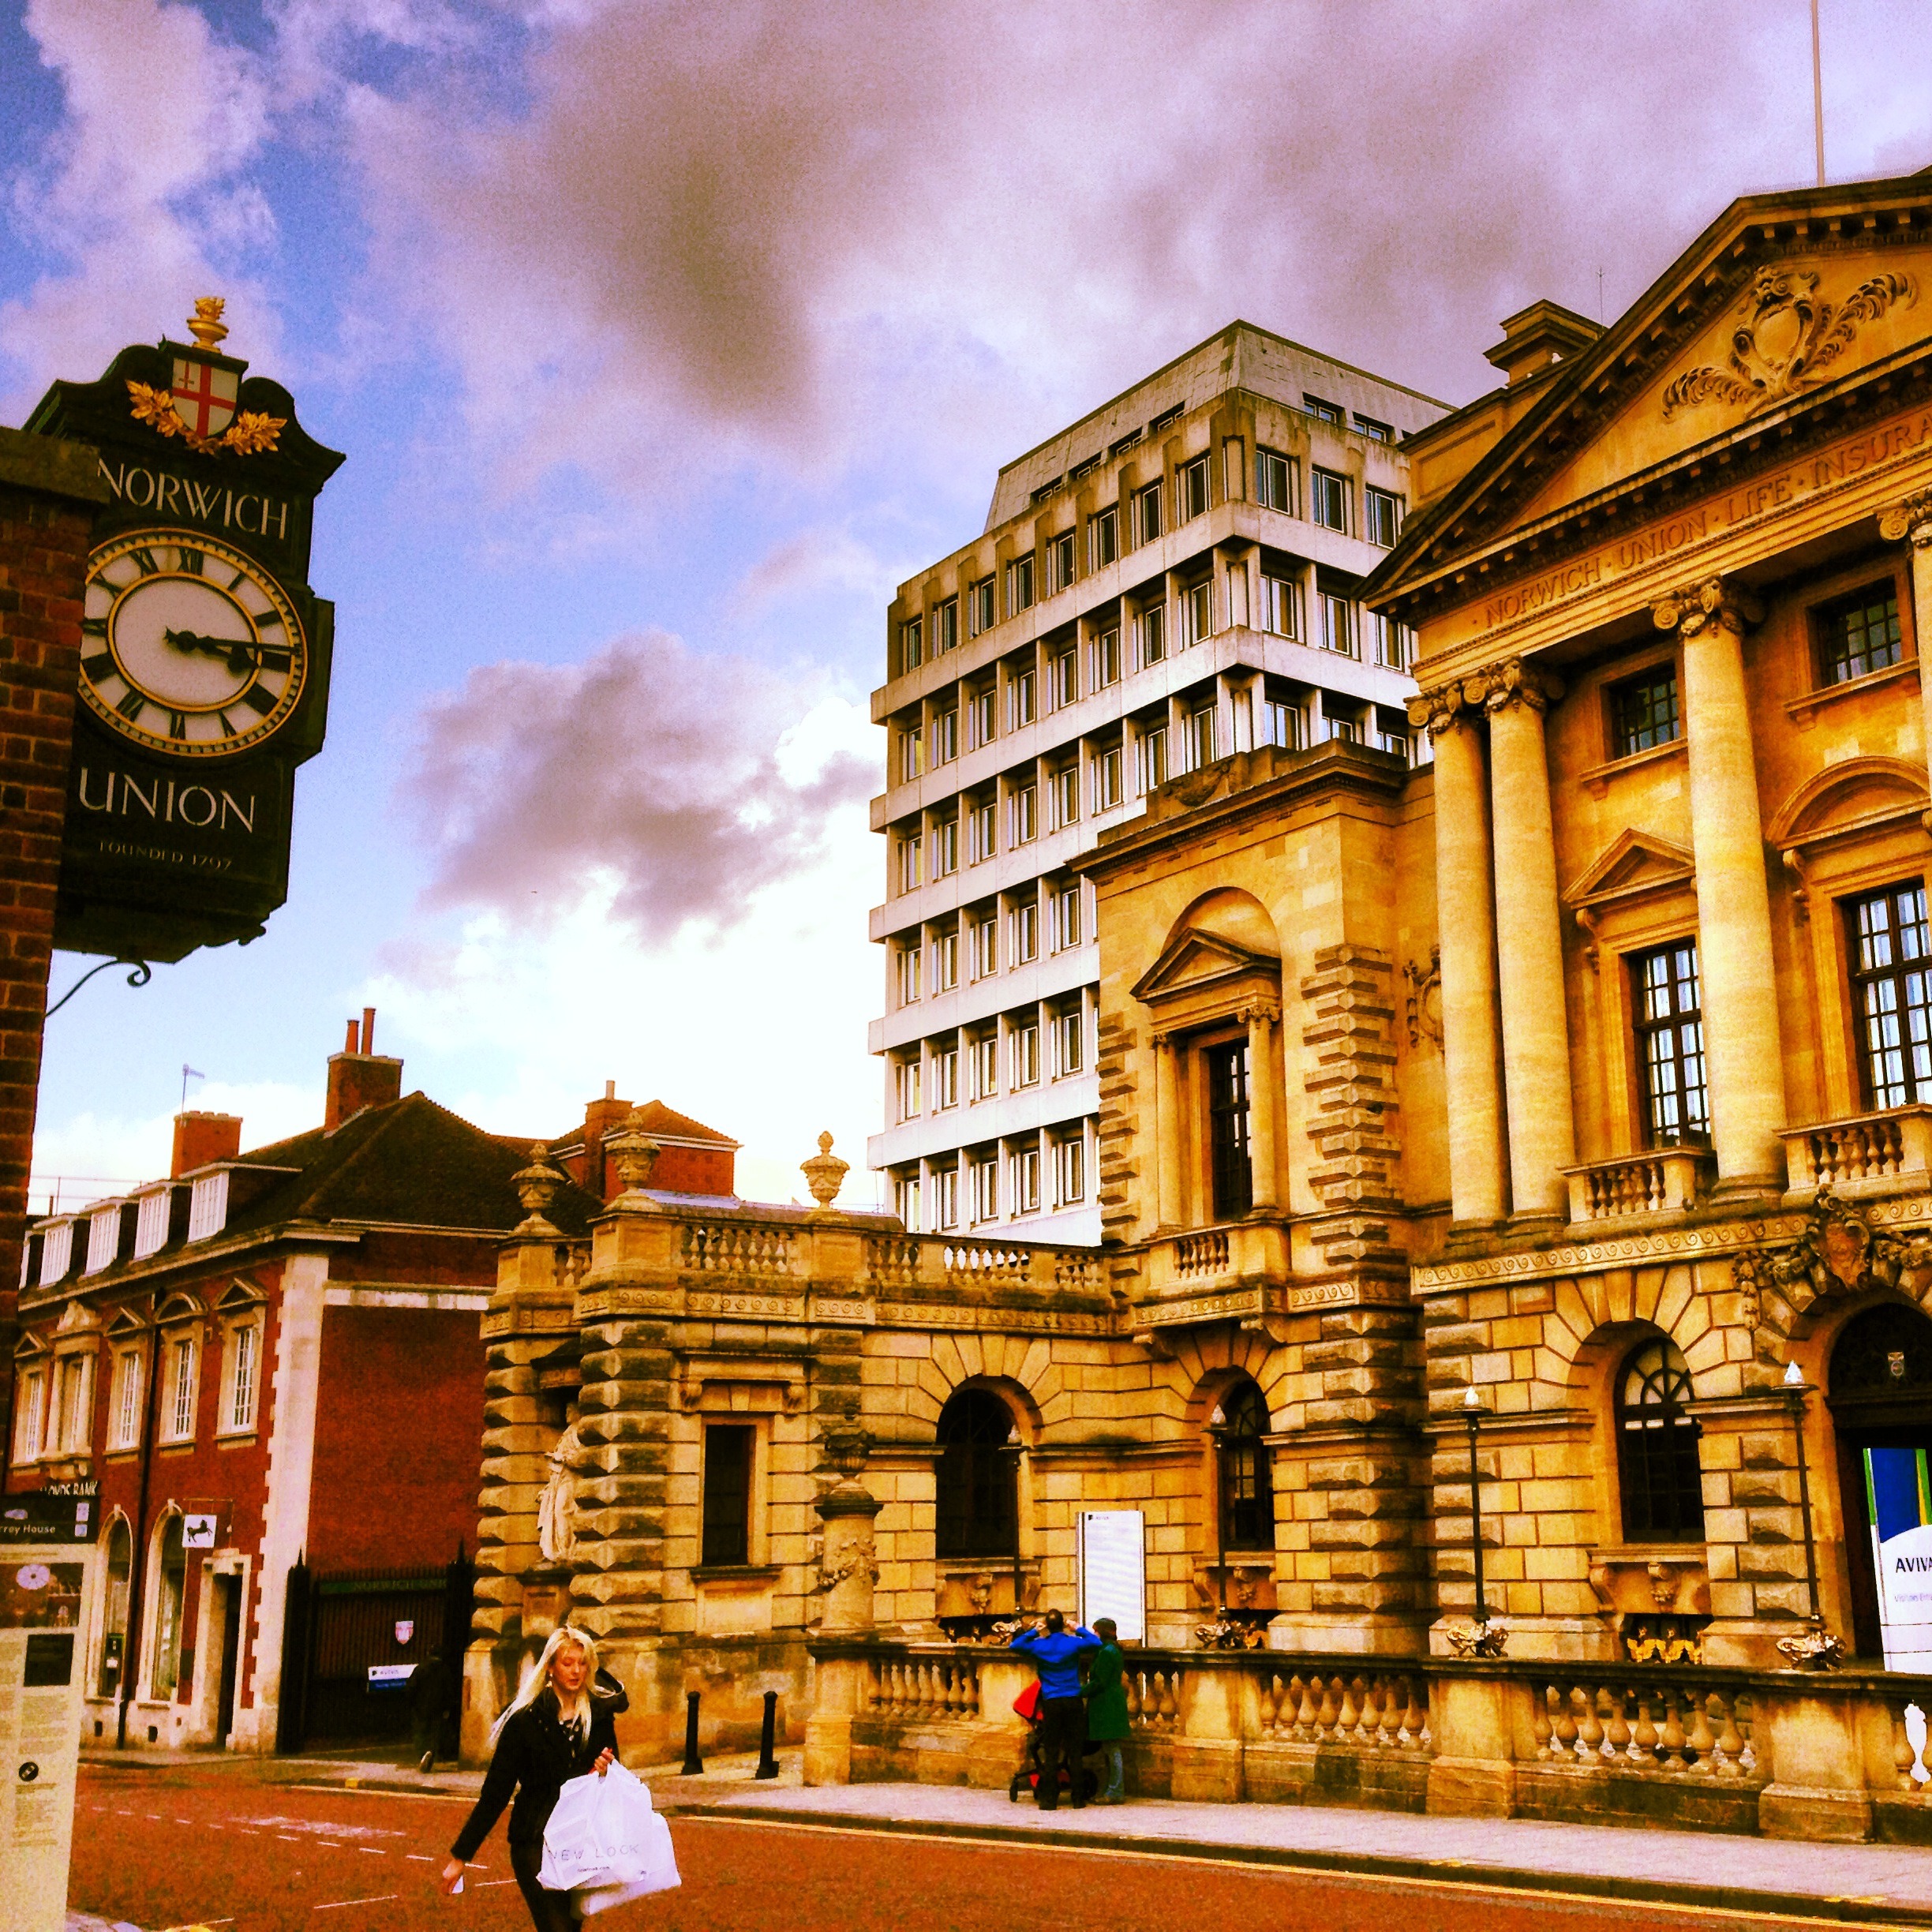
architecture, street, sidewalk, town, building, palace, city, cityscape, downtown, evening, plaza, landmark, facade, england, buildings, town square, norfolk, metropolis, norwich, great britain, urban area, ancient history, human settlement, aviva, norwich union